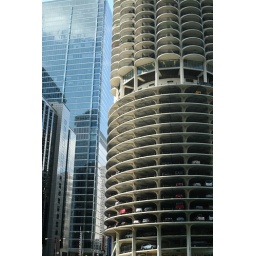
Built in the 1960s, the building has car parking on the lower storeys, with flats above. The complex also includes shops.